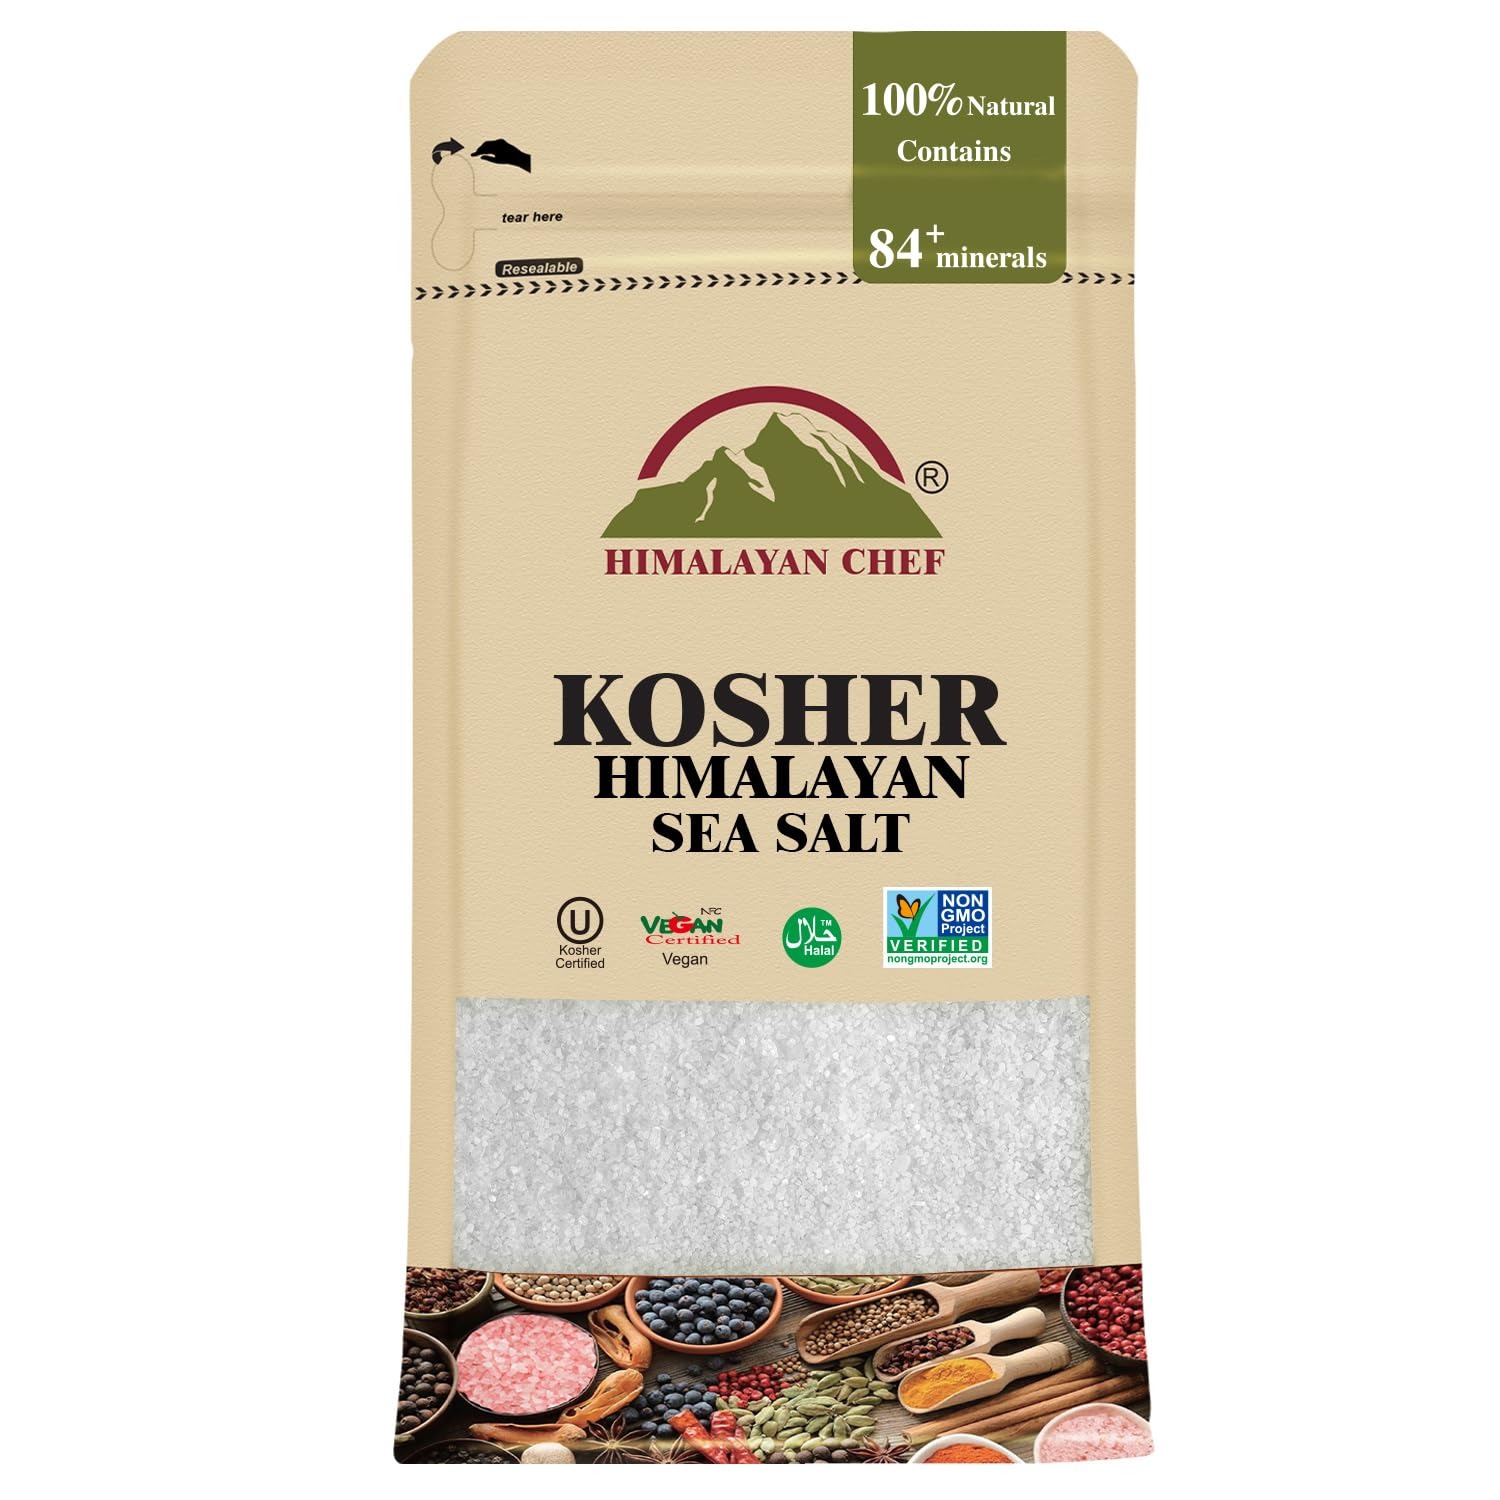
Item Name: Himalayan Chef Kosher Sea Salt, Fine Grain Kosher Salt, Replacement for Table Salt, Non-Iodized, All-Natural, No Additives - 48 oz/Each Bag, Pack of 12
Bullet Point 1: No More Skimping on Salt - Get more all-natural sea salt for baking, curing, or cooking. Our fine sea salts are ideal for commercial use
Bullet Point 2: No More Skimping on Salt - Get more all-natural sea salt for baking, curing, or cooking. Our fine sea salts are ideal for commercial use
Bullet Point 3: Carefully Made to Perfection - Our fine grain salt is harvested from environmentally protected waters and meticulously refined through a proprietary process. Pure and natural, this salt seasoning has a crisp, clean taste for any type of dish.
Bullet Point 4: Trusted by Dietitians, Loved by Home Cooks - Our unrefined and handcrafted natural salt is low sodium, and fat-and-calorie-free. It’s a Kosher gourmet seasoning with no Msg, GMO, dairy, soy, anti-caking agents, or sugar.
Bullet Point 5: 100% Satisfaction Guarantee - Sea Salt Superstore is confident you will be delighted with our products and we stand behind them. If you are not satisfied, contact us so we can make it right.
Value: 576.0
Unit: Ounce

Price: 17.855